Frindsbury

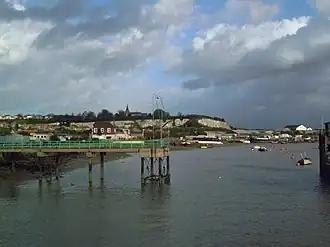
All Saints Church, Frindsbury stands on a hill overlooking the Medway. The hill has been extensively quarried leaving the distinctive cliffs. To the left of the church is Church Green. In front of it is Strood Pier and the entrance to the Strood basin. To the right is the Frindsbury Peninsula, and the Phoenix Wharf and Lower Curel's Yard.

The official listing description is drawn from and ascribes a date of 1300. challenges this date on the basis of dendrochronological and radiocarbon dating performed in 2002. The former gives a felling date of 1403, the latter 1400 ± 60 years.